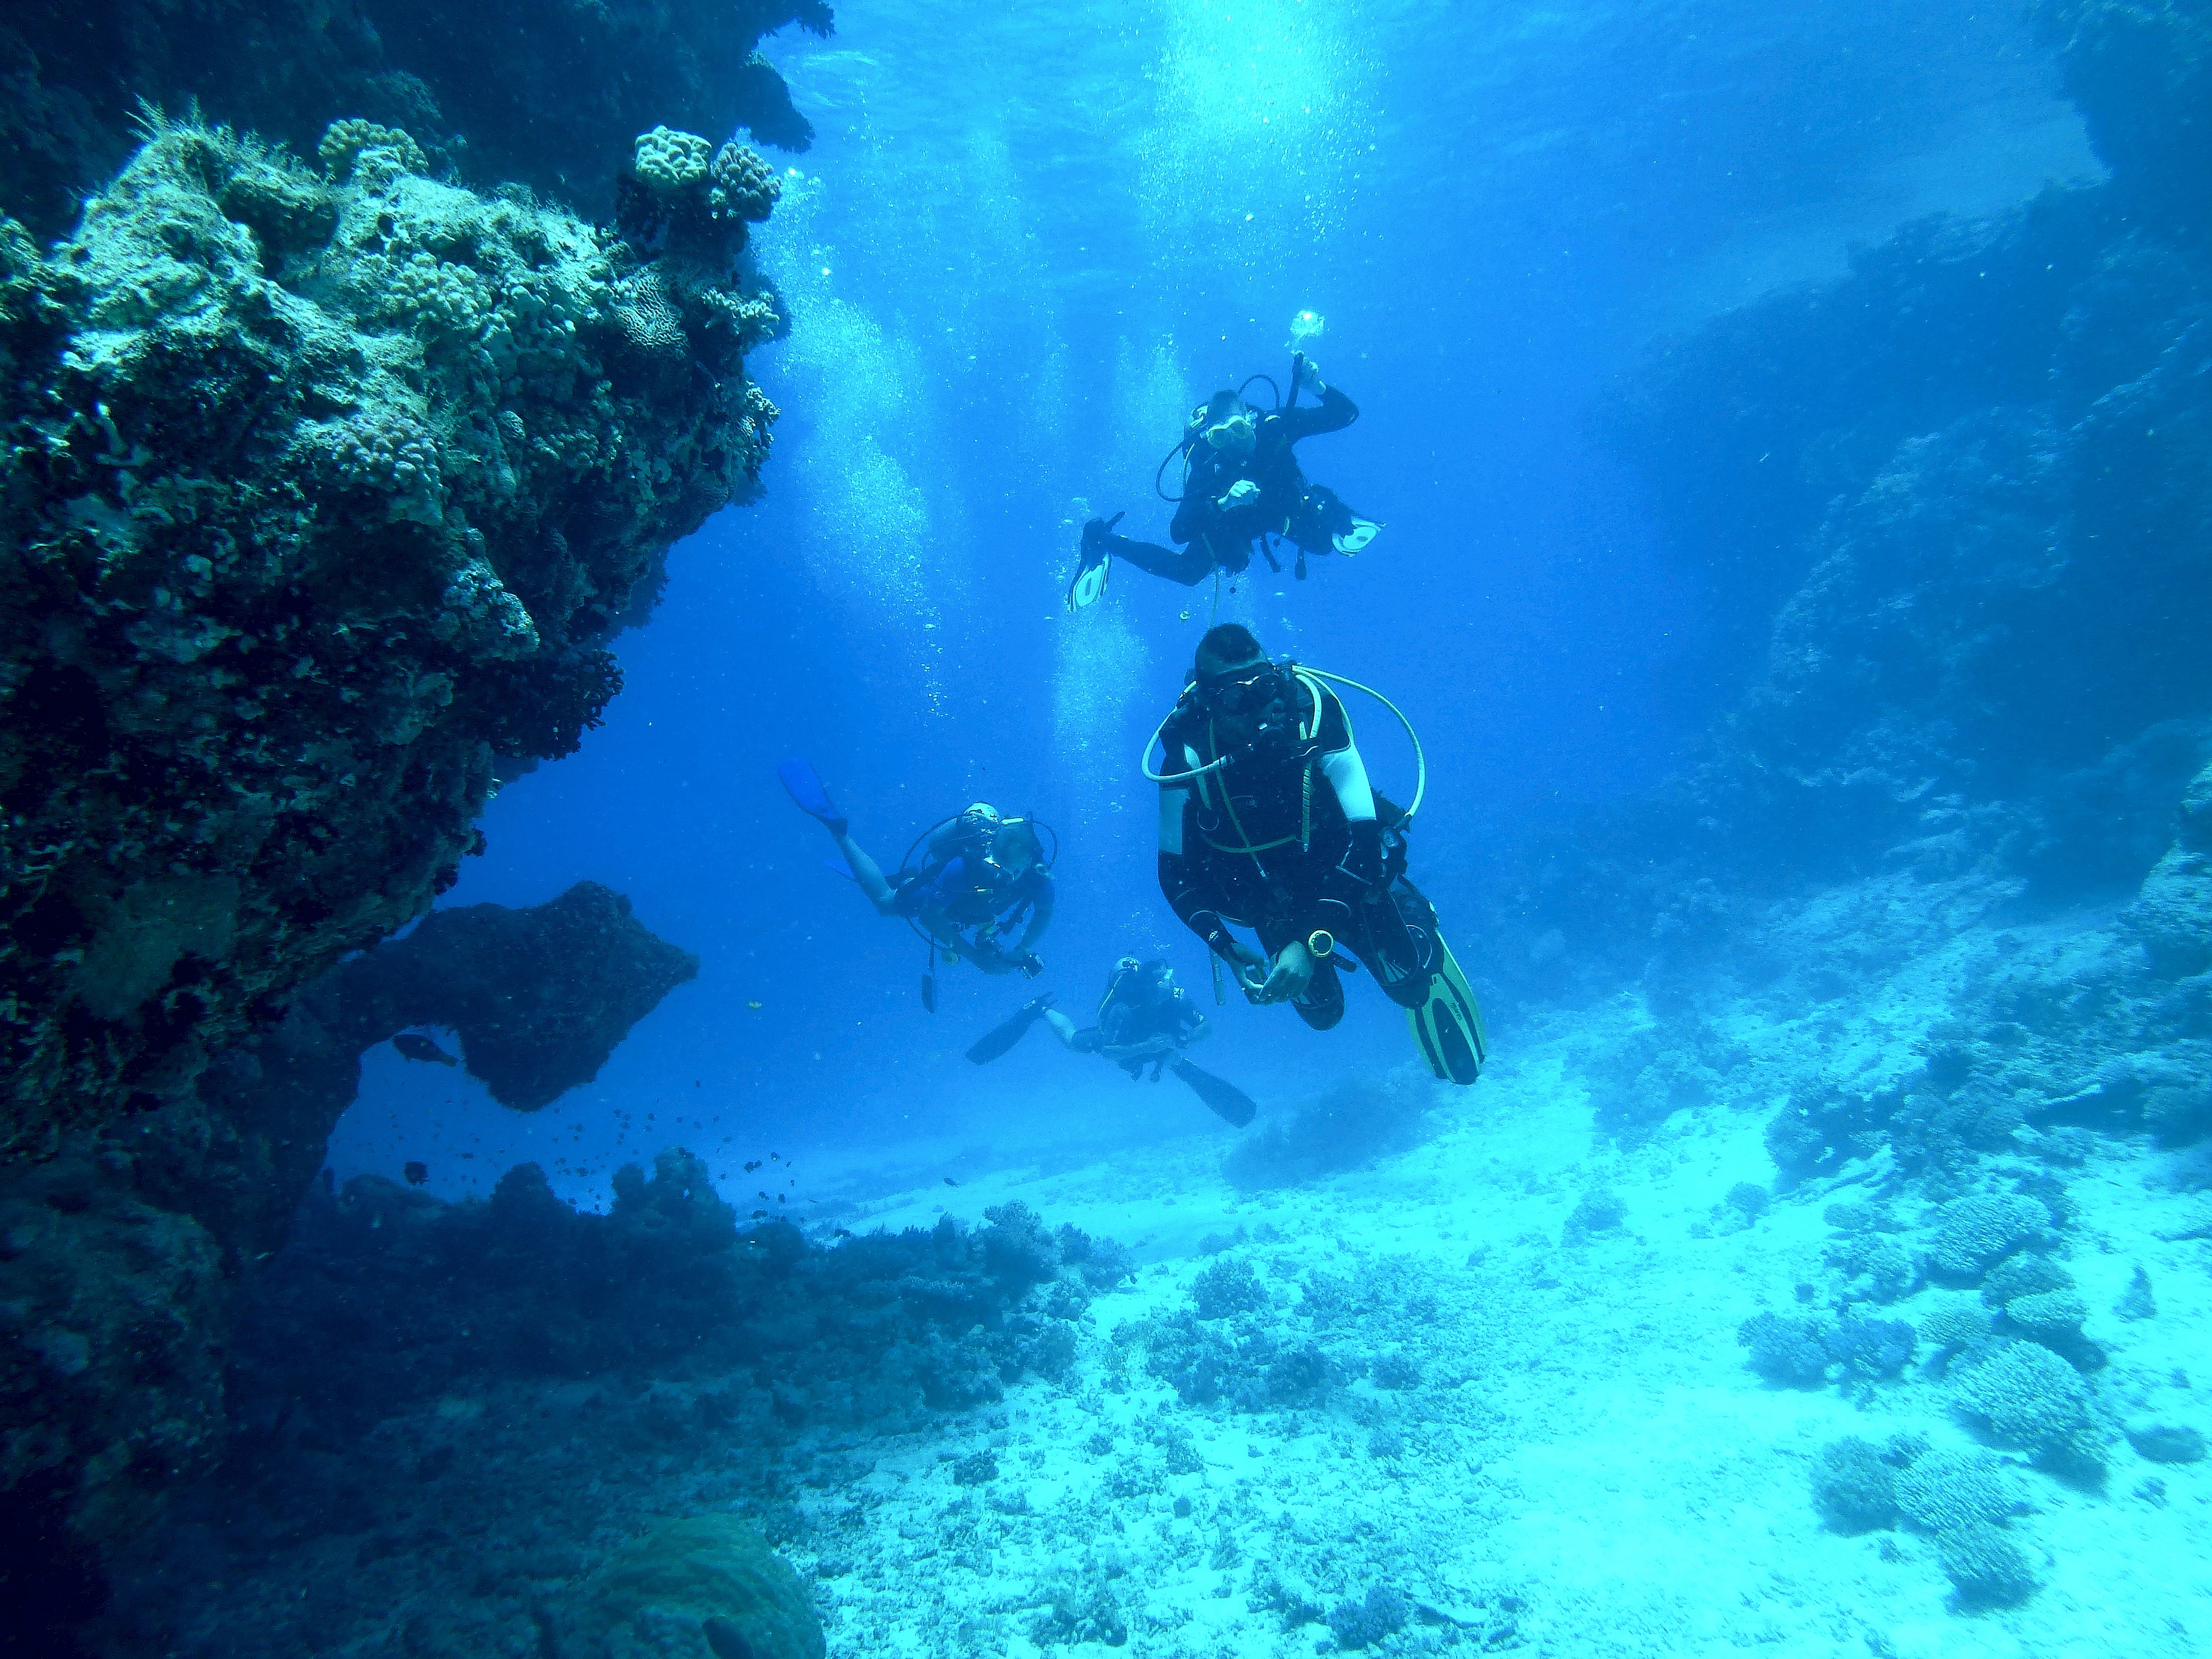
sea, recreation, diving, underwater, biology, float, reef, sports, breathing apparatus, underwater world, water sport, scuba diving, outdoor recreation, scuba divers, marine biology, underwater diving, divemaster